Eastbourne

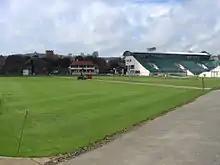
Devonshire Park Lawn Tennis Club – opened 1874

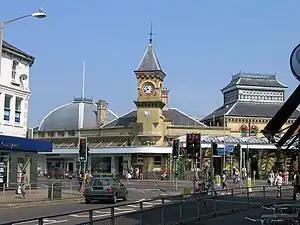
Eastbourne railway station

The seafront at Eastbourne consists almost entirely of Victorian hotels. Along with its pier and bandstand, this serves to preserve the front in a somewhat timeless manner. The Duke of Devonshire retains the rights to the seafront buildings and does not allow them to be developed into shops.